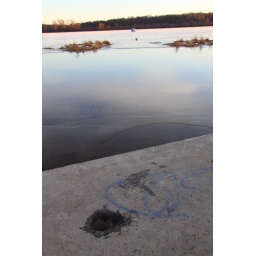
Can in center rear, box culvert with black joint material in foreground.